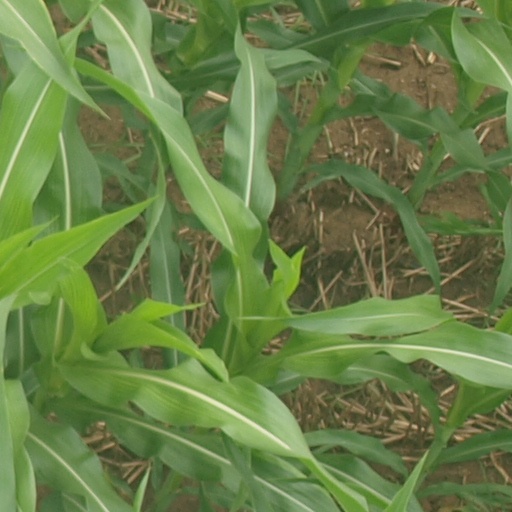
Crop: maize; corn